2001 British Grand Prix

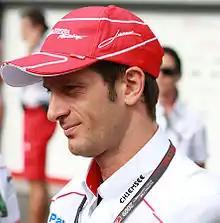
Jarno Trulli "(pictured in 2009)" called his collision with David Coulthard on the first lap of the Grand Prix "a racing incident".

Coulthard apologised to his McLaren technicians for ruining his car, and they accepted his apology. He attributed blame to Trulli for their first lap collision, "I was ahead of Jarno and I thought I could hold the front line. Two into one does not go and I was in the lead so I think he should have backed off." Trulli labelled the collision a "racing incident" and said he provided Coulthard with as much room as he could, "I tried to get out of the way but there was nowhere to go. It was an accident. I will have a word with him later to clear the air." Dennis contended that Coulthard was ahead of Trulli, however Jordan team principal Eddie Jordan believed Coulthard should have pulled off and that the contact harmed Coulthard's chances of winning the world championship against Michael Schumacher. Villeneuve apologised to his teammate Panis for their collision on the first lap, while Panis described it as "a racing incident and I think we will now try and forget about it."